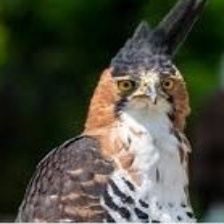
Species: ORNATE HAWK EAGLE
Scientific name: SPIZAETUS ORNATUS